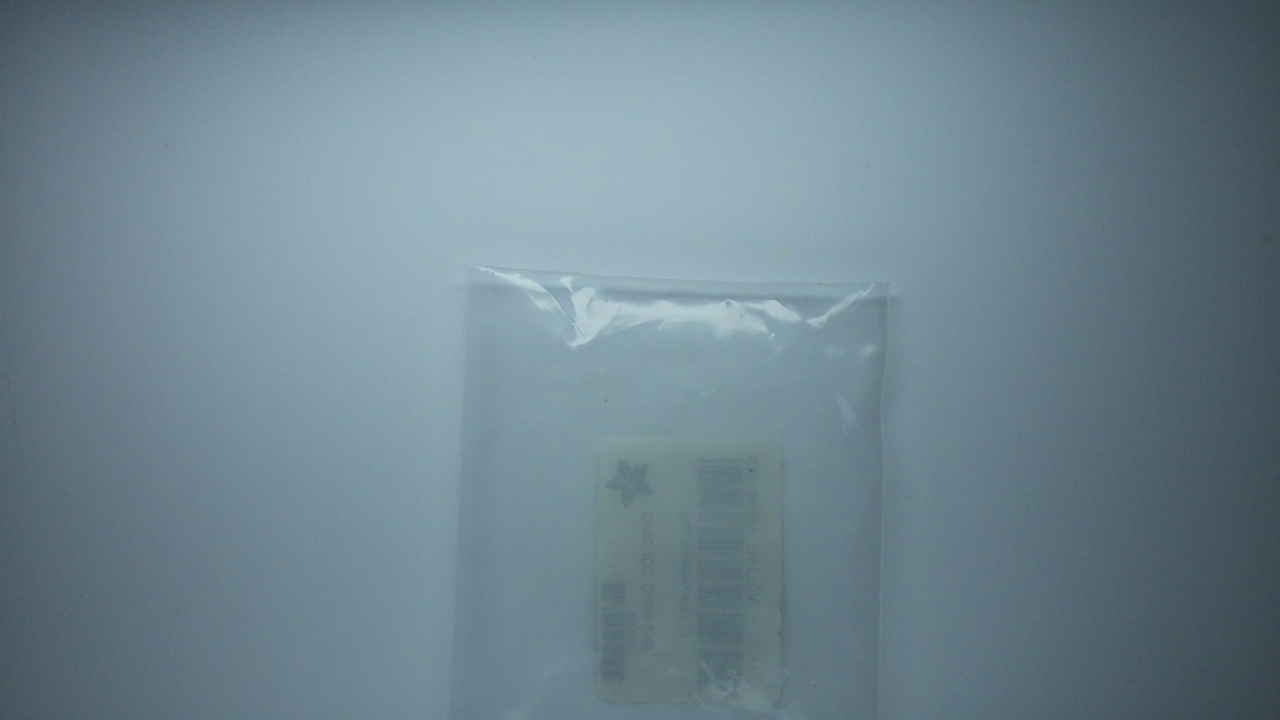
Label: trash